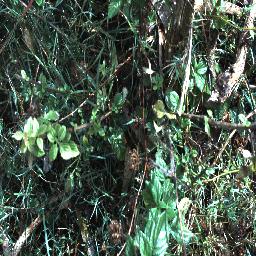
Label: lantana